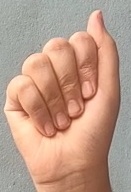
ASL sign: A